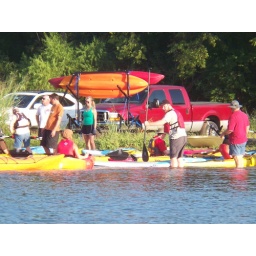
OKC Kayak...i would get in the water, but i have my favorite green shirt on....